F. D. Maurice

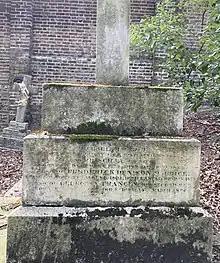
Family grave of Frederick Denison Maurice in Highgate Cemetery

In spite of terminal illness, Maurice continued giving his professorial lectures, trying to know his students personally and completing his "Metaphysical and Moral Philosophy" (2 vols., 1871–1872). He also continued preaching (at Whitehall from November 1871 to January 1872 and two university sermons in November). His final sermon was 11 February 1872 in St Edward's. On 30 March he resigned from St Edward's. Very weak and mentally depressed, on Easter Monday, 1 April 1872, after receiving Holy Communion, with great effort he pronounced the blessing, became unconscious and died.